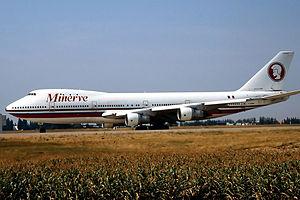
Air France est la compagnie aérienne nationale française, fondée le 7 octobre 1933. Ses activités principales sont le transport de passagers, de fret ainsi que la maintenance et l'entretien des avions.
Minerve était une compagnie « charter » ou « de vols à la demande » française, créée en 1976, par René Fernand Meyer et une bande d'amis.